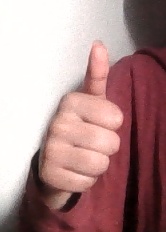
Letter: aleff